David H. C. Read

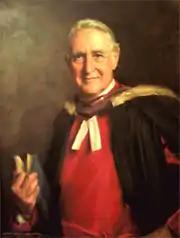

The Reverend Doctor David Haxton Carswell Read, B.D. D.D. (2 January 1910 – 7 January 2001) was a Scottish Presbyterian clergyman and author who served as Senior Minister at the Madison Avenue Presbyterian Church in New York City, New York from 1956 to 1989. He also served as the first Chaplain of the University of Edinburgh from 1949 to 1955 and as "Chaplain to Her Majesty the Queen in Scotland" from 1952 to 1956.